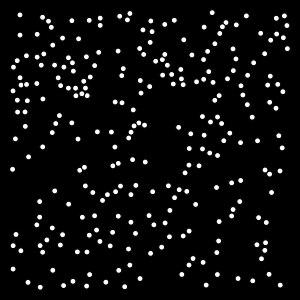
Un réseau sans fil ad hoc ou WANET ou MANET est un type de réseau sans fil décentralisé. Le réseau est ad hoc car il ne s’appuie pas sur une infrastructure préexistante, comme des routeurs dans les réseaux filaires ou des points d’accès dans les réseaux sans fil administrés. Au lieu de cela, chaque nœud participe au routage en retransmettant les données aux autres nœuds, de façon que le choix du nœud qui va transmettre les données est opéré dynamiquement sur la base de la connectivité du réseau et de l’algorithme de routage utilisé.